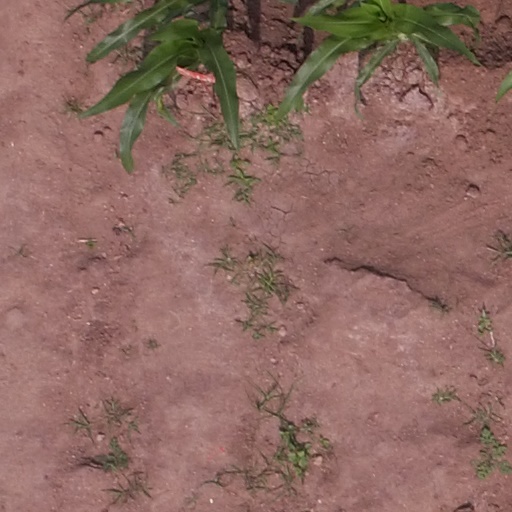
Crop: maize; corn